Christoph Dieckmann (writer)

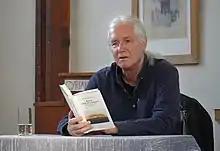
Christoph Dieckmann

Christoph Dieckmann (born 22 January 1956) is a German journalist, commentator and author. Before 1990 he grew up and, as a young man, built his career in the German Democratic Republic (East Germany): much of his most thoughtful writing continues to relate to those times, along with the tensions and frictions that still resonate from the division of Germany between 1949 and 1990.